Unisys 2200 Series system architecture

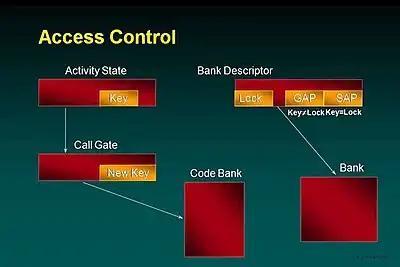

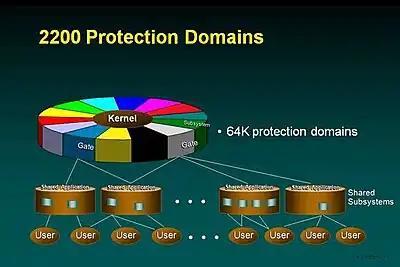

The 2200 Series protection architecture uses three pieces of activity state that are reflected in the hardware state. They are Processor Privilege (PP), Ring, and Domain.